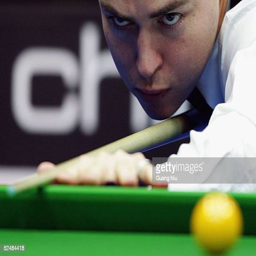
athlete plays a ball against person person won the match by 51